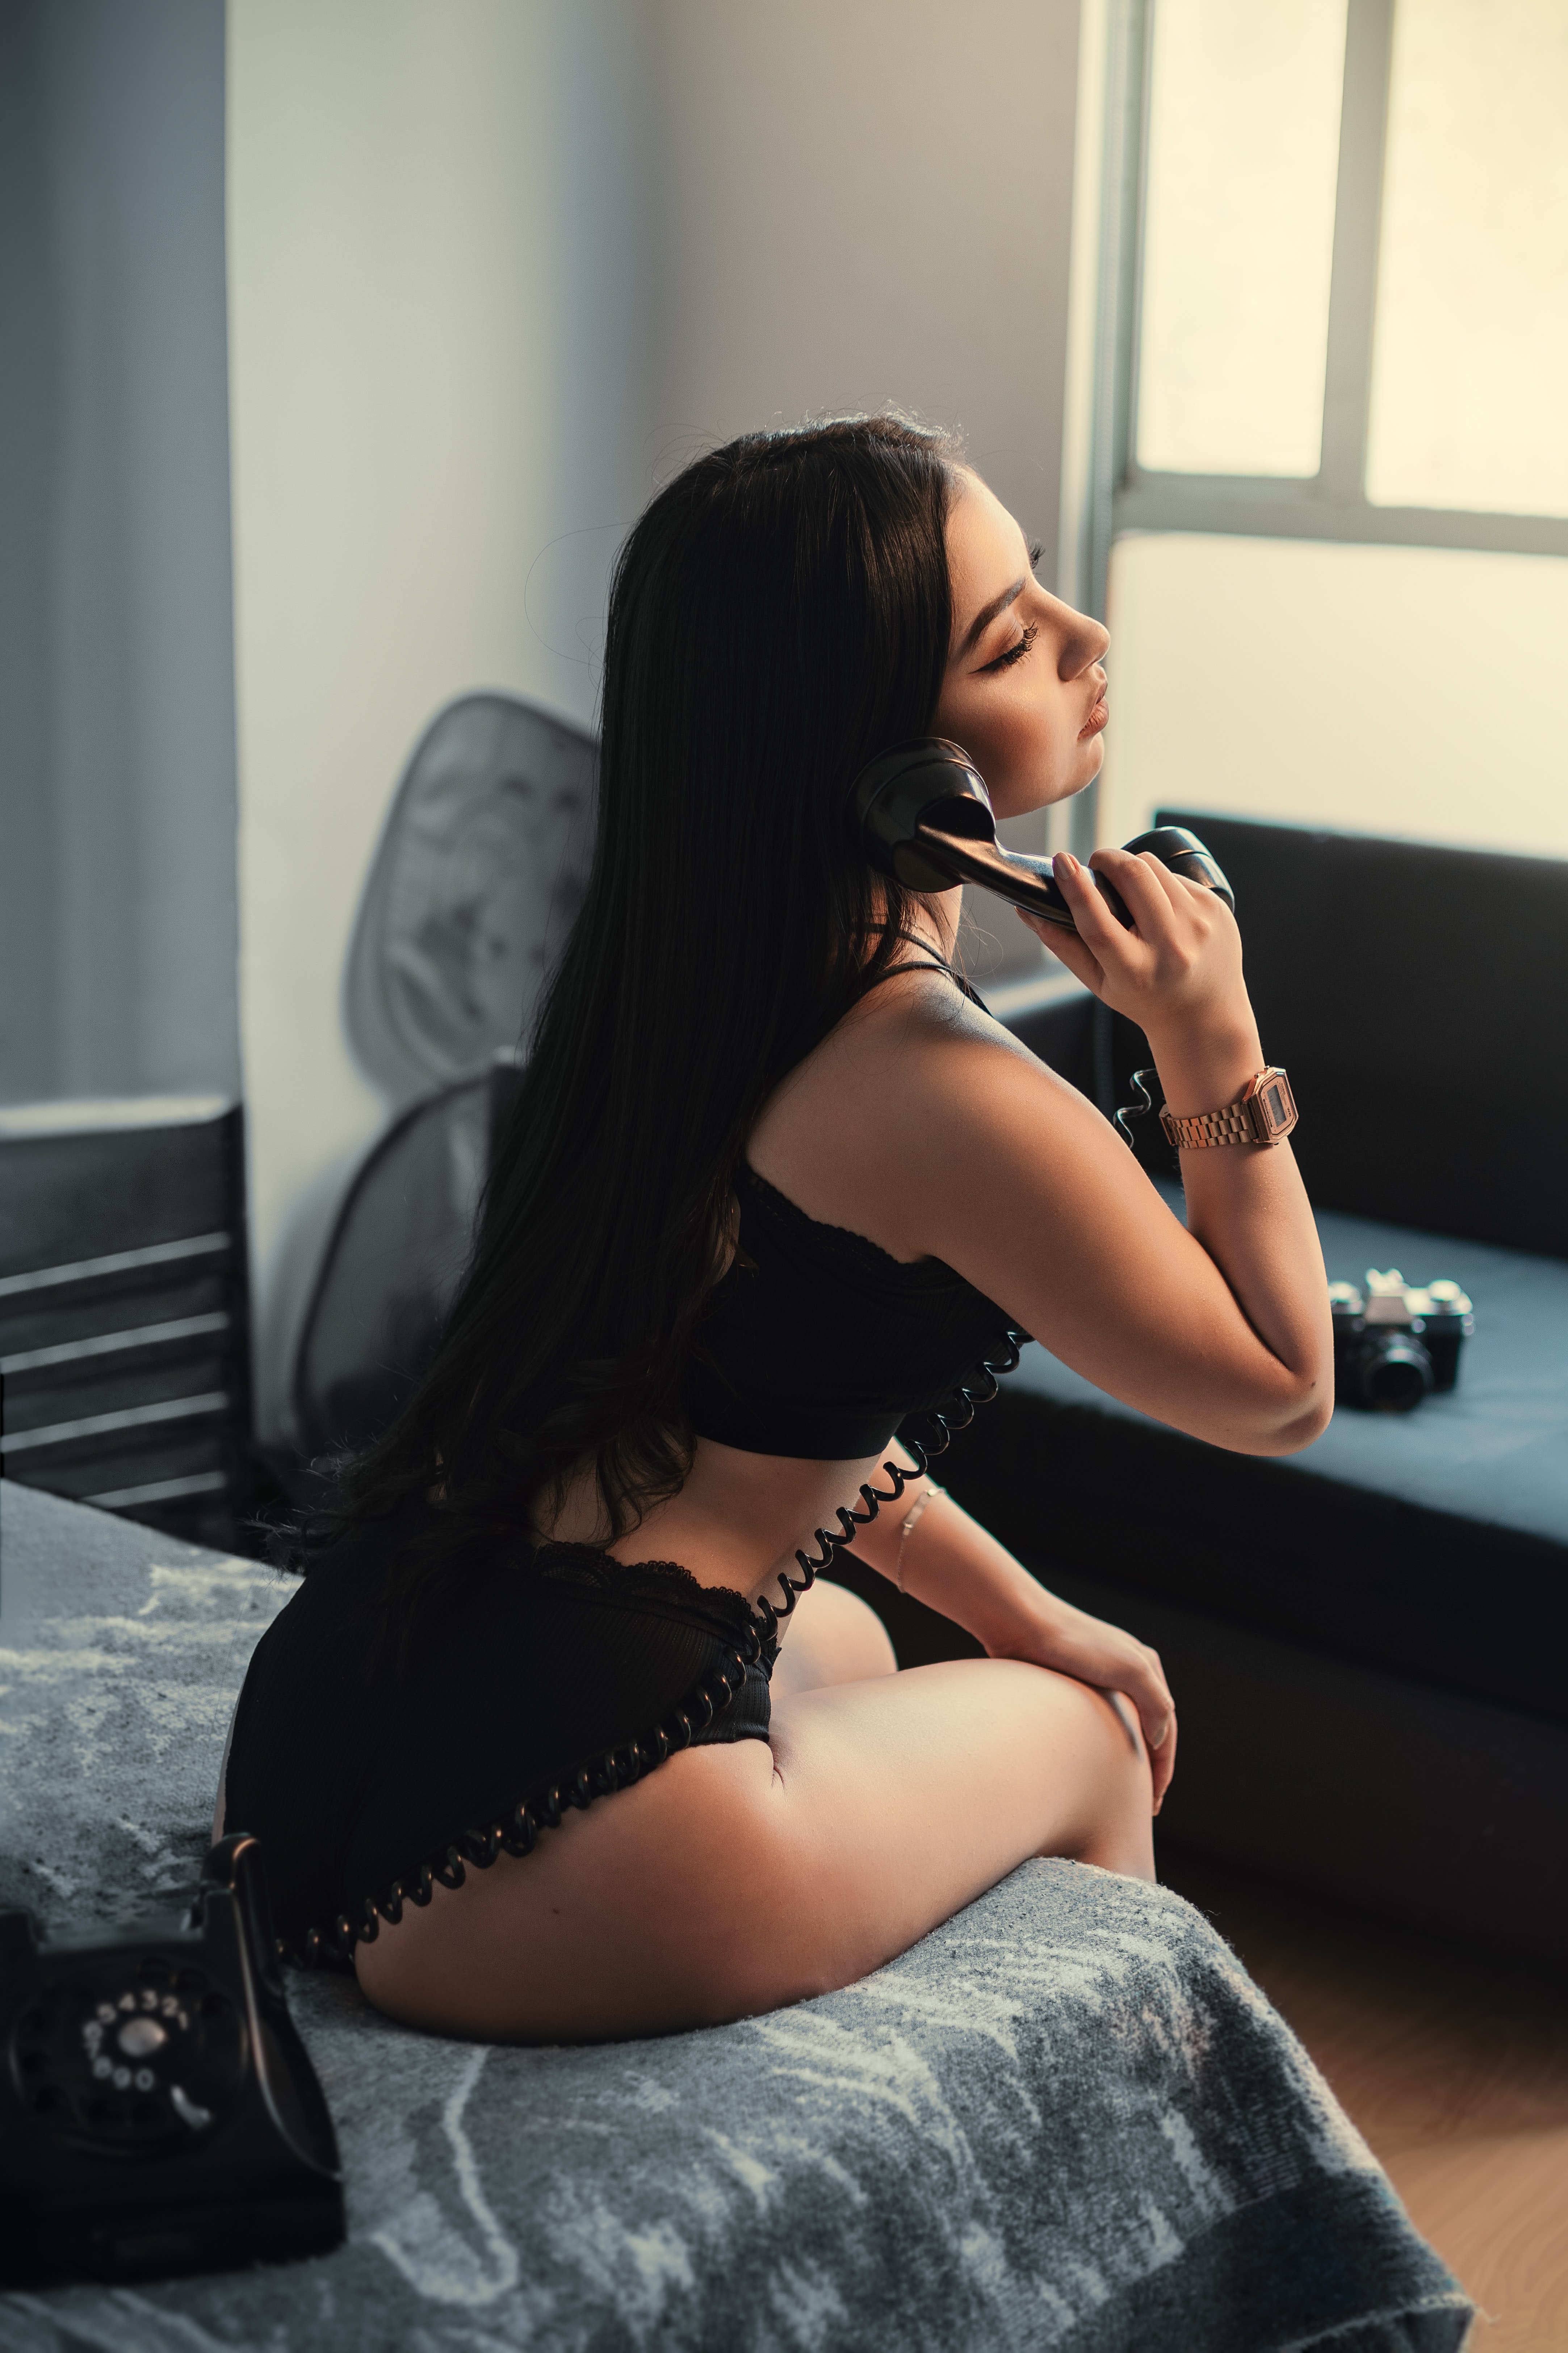
woman, joint, leg, muscle, microphone, flash photography, waist, thigh, brassiere, black hair, knee, trunk, chest, abdomen, lingerie, long hair, beauty, human leg, art model, elbow, jewellery, blond, event, fashion design, navel, audio equipment, brown hair, fetish model, undergarment, sitting, japanese idol, fashion accessory, eyewear, bracelet, room, flesh, necklace, photo shoot, chair, selfie, tattoo